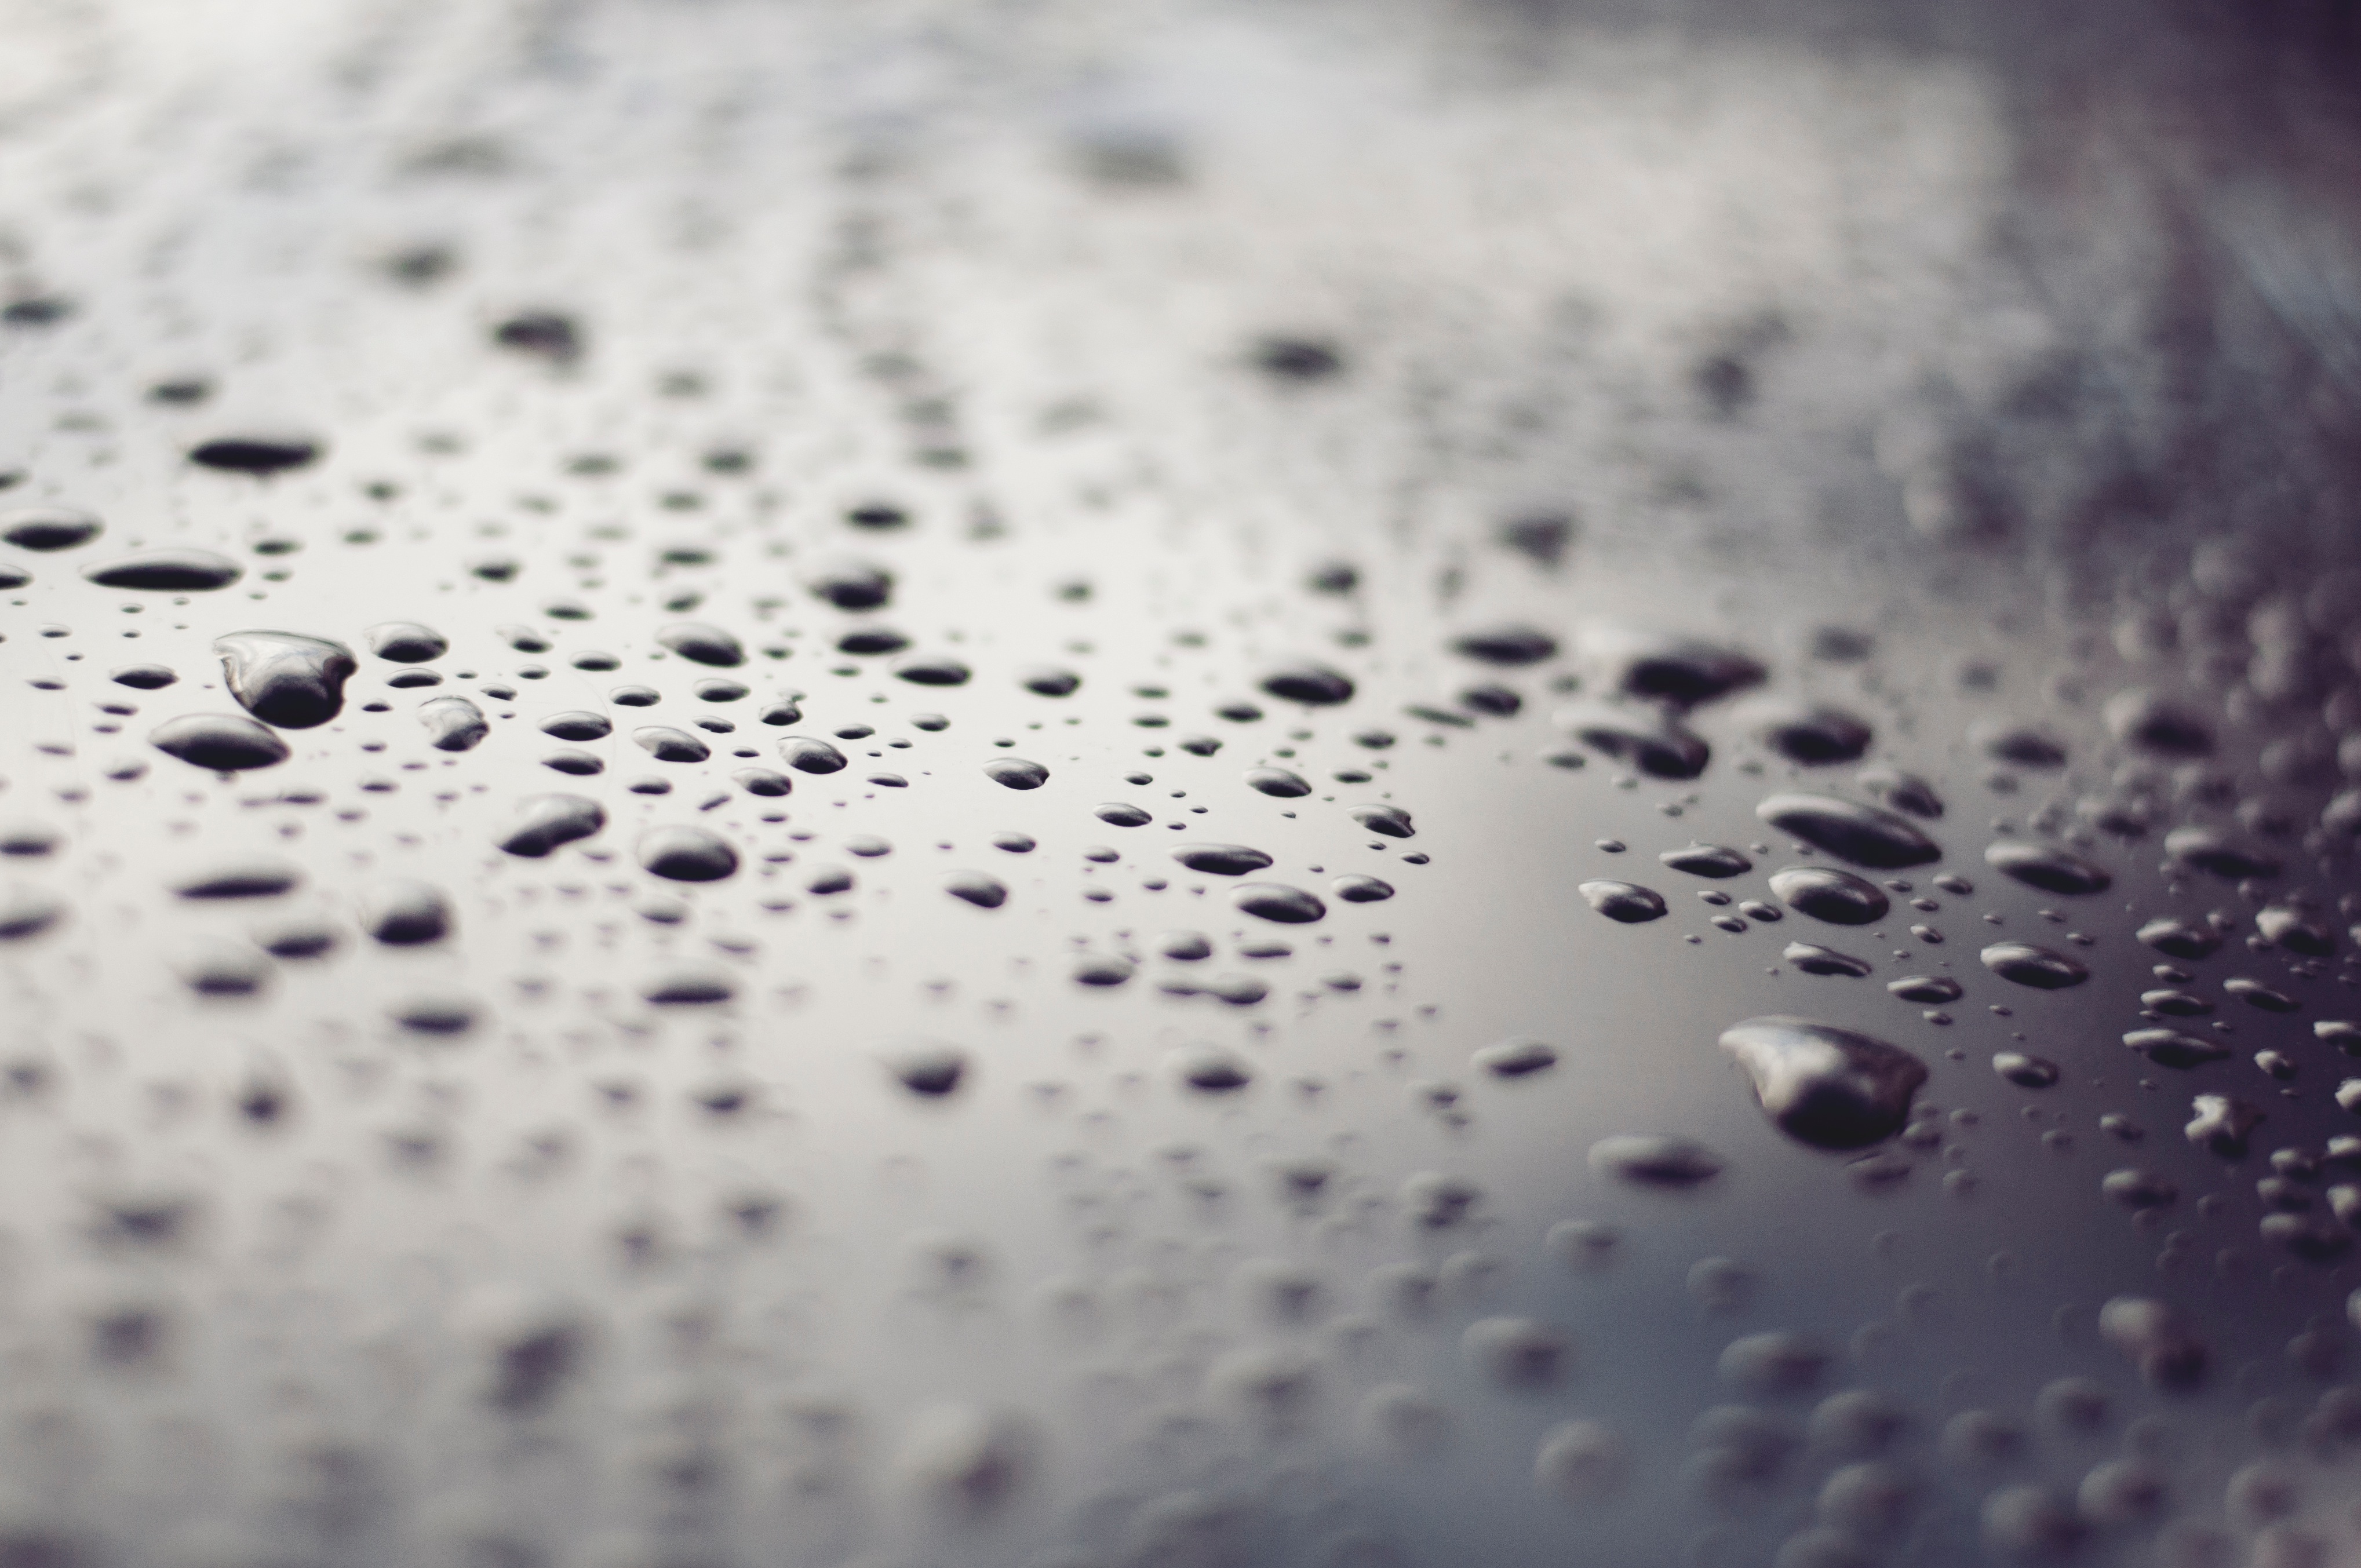
water, droplet, drop, black and white, photography, rain, leaf, petal, weather, condensation, monochrome, bead, close up, freezing, macro photography, monochrome photography